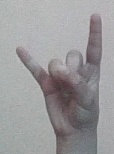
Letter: la